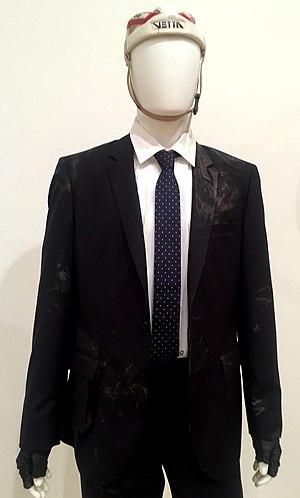
Habillement de Jan Fabre utilisé lors de son non-record.
Le Record de Jan Fabre, intitulé en réalité Une tentative de ne pas battre le record du monde de l’heure établi par Eddy Merckx à Mexico en 1972 est une performance artistique de l'artiste belge Jan Fabre qui s'est déroulée le 29 septembre 2016 au Vélodrome Georges-Préveral au Parc de la Tête d'Or à Lyon en France.